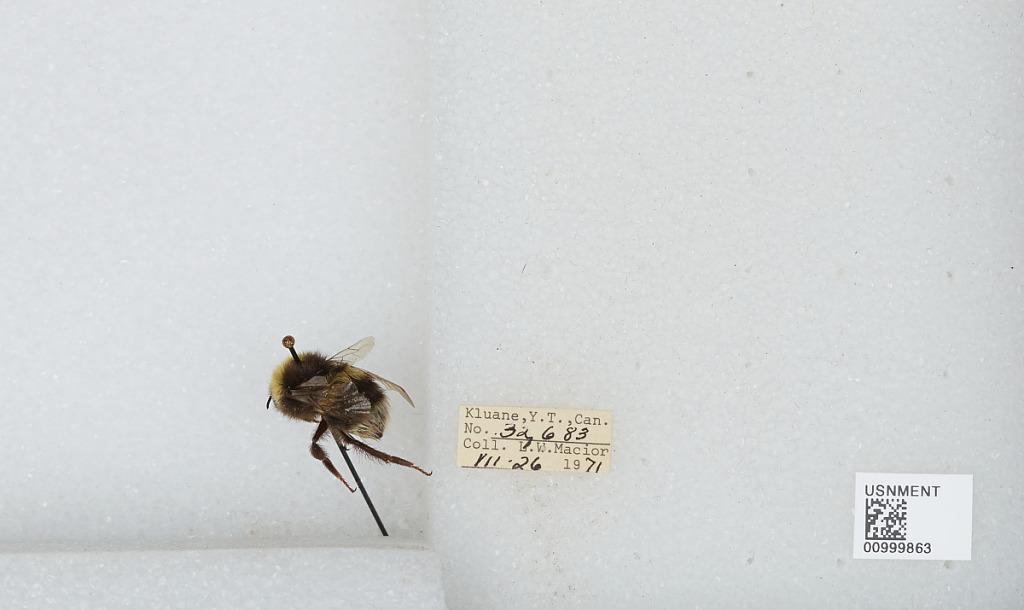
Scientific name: Bombus (Bombus) lucorum (Linnaeus)
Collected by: L. Macior
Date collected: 1971-7-26
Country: Canada
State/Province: Yukon Territory
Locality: Kluane National Park
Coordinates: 60.75, -139.5